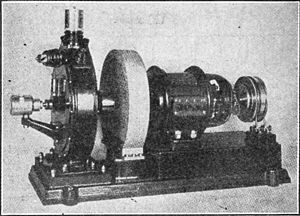
Tonehjul
Goldschmidts tonehjul fra 1910, brugt som stødtoneoscillator (BFO).
Et tonehjul er et elektromekanisk apparat, der kan danne elektriske svingninger.